Kenneth Widmerpool

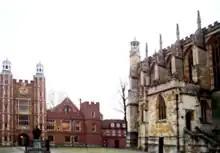
Quadrangle at Eton College, Widmerpool's presumed school

At school (not identified but generally recognised as Eton from the description of wartime bomb damage tallies), Widmerpool is undistinguished academically and athletically, a "gauche striver" in the words of one literary commentator. He is the object of some ridicule, chiefly remembered for wearing the "wrong kind of overcoat" on his arrival at the school. Driven by ambition, instead of going on to university ("much better get down to work right away") he is articled to a firm of solicitors, declaring this to be a springboard to wider horizons in business and politics. When Jenkins encounters him a few years after school, Widmerpool has achieved some social success and is a regular invitee at dinner-dances. He has also acquired a commission as a lieutenant in the Territorial Army.